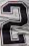
Number: 2